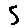
Label: 5